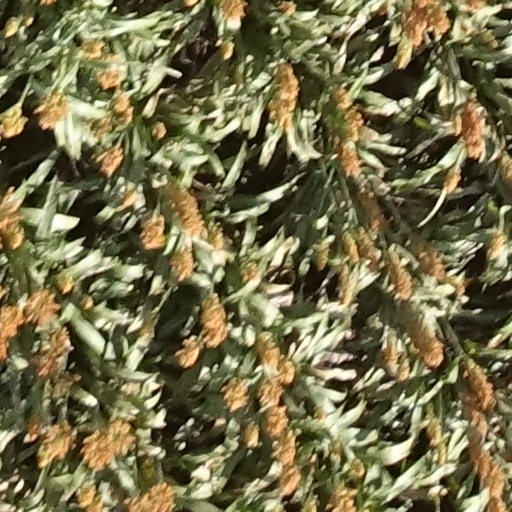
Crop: sorghum